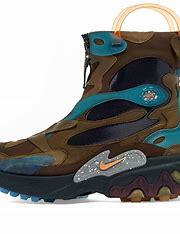
Brand: Nike
Model: Undercover